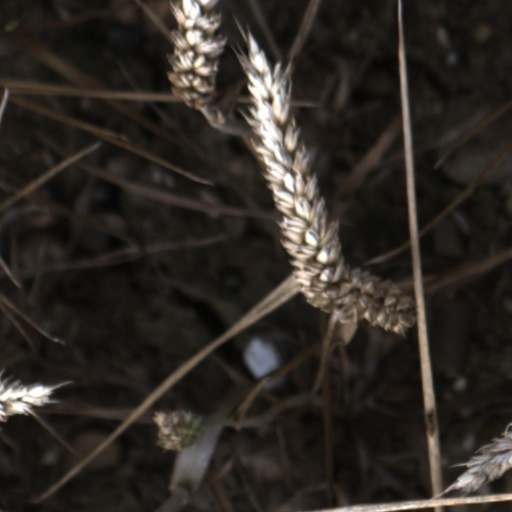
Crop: wheat